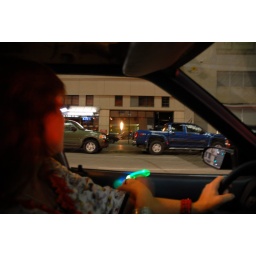
It's cool to see the fire reflecting off the windows of the buildings in downtown Houston.